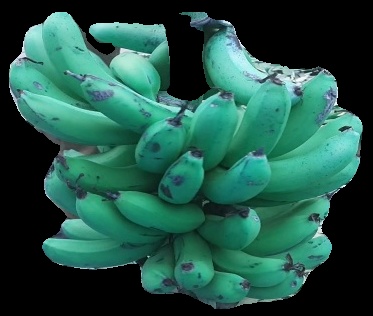
Variety: pachbale
Grade: grade3